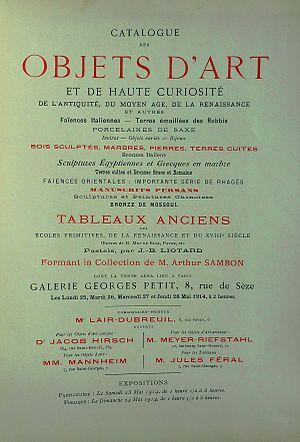
Arthur Sambon est un historien et numismate français, spécialiste de l'Italie antique et en particulier des Étrusques.